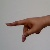
The image shows a hand gesture representing the letter 'P' in Indian Sign Language.